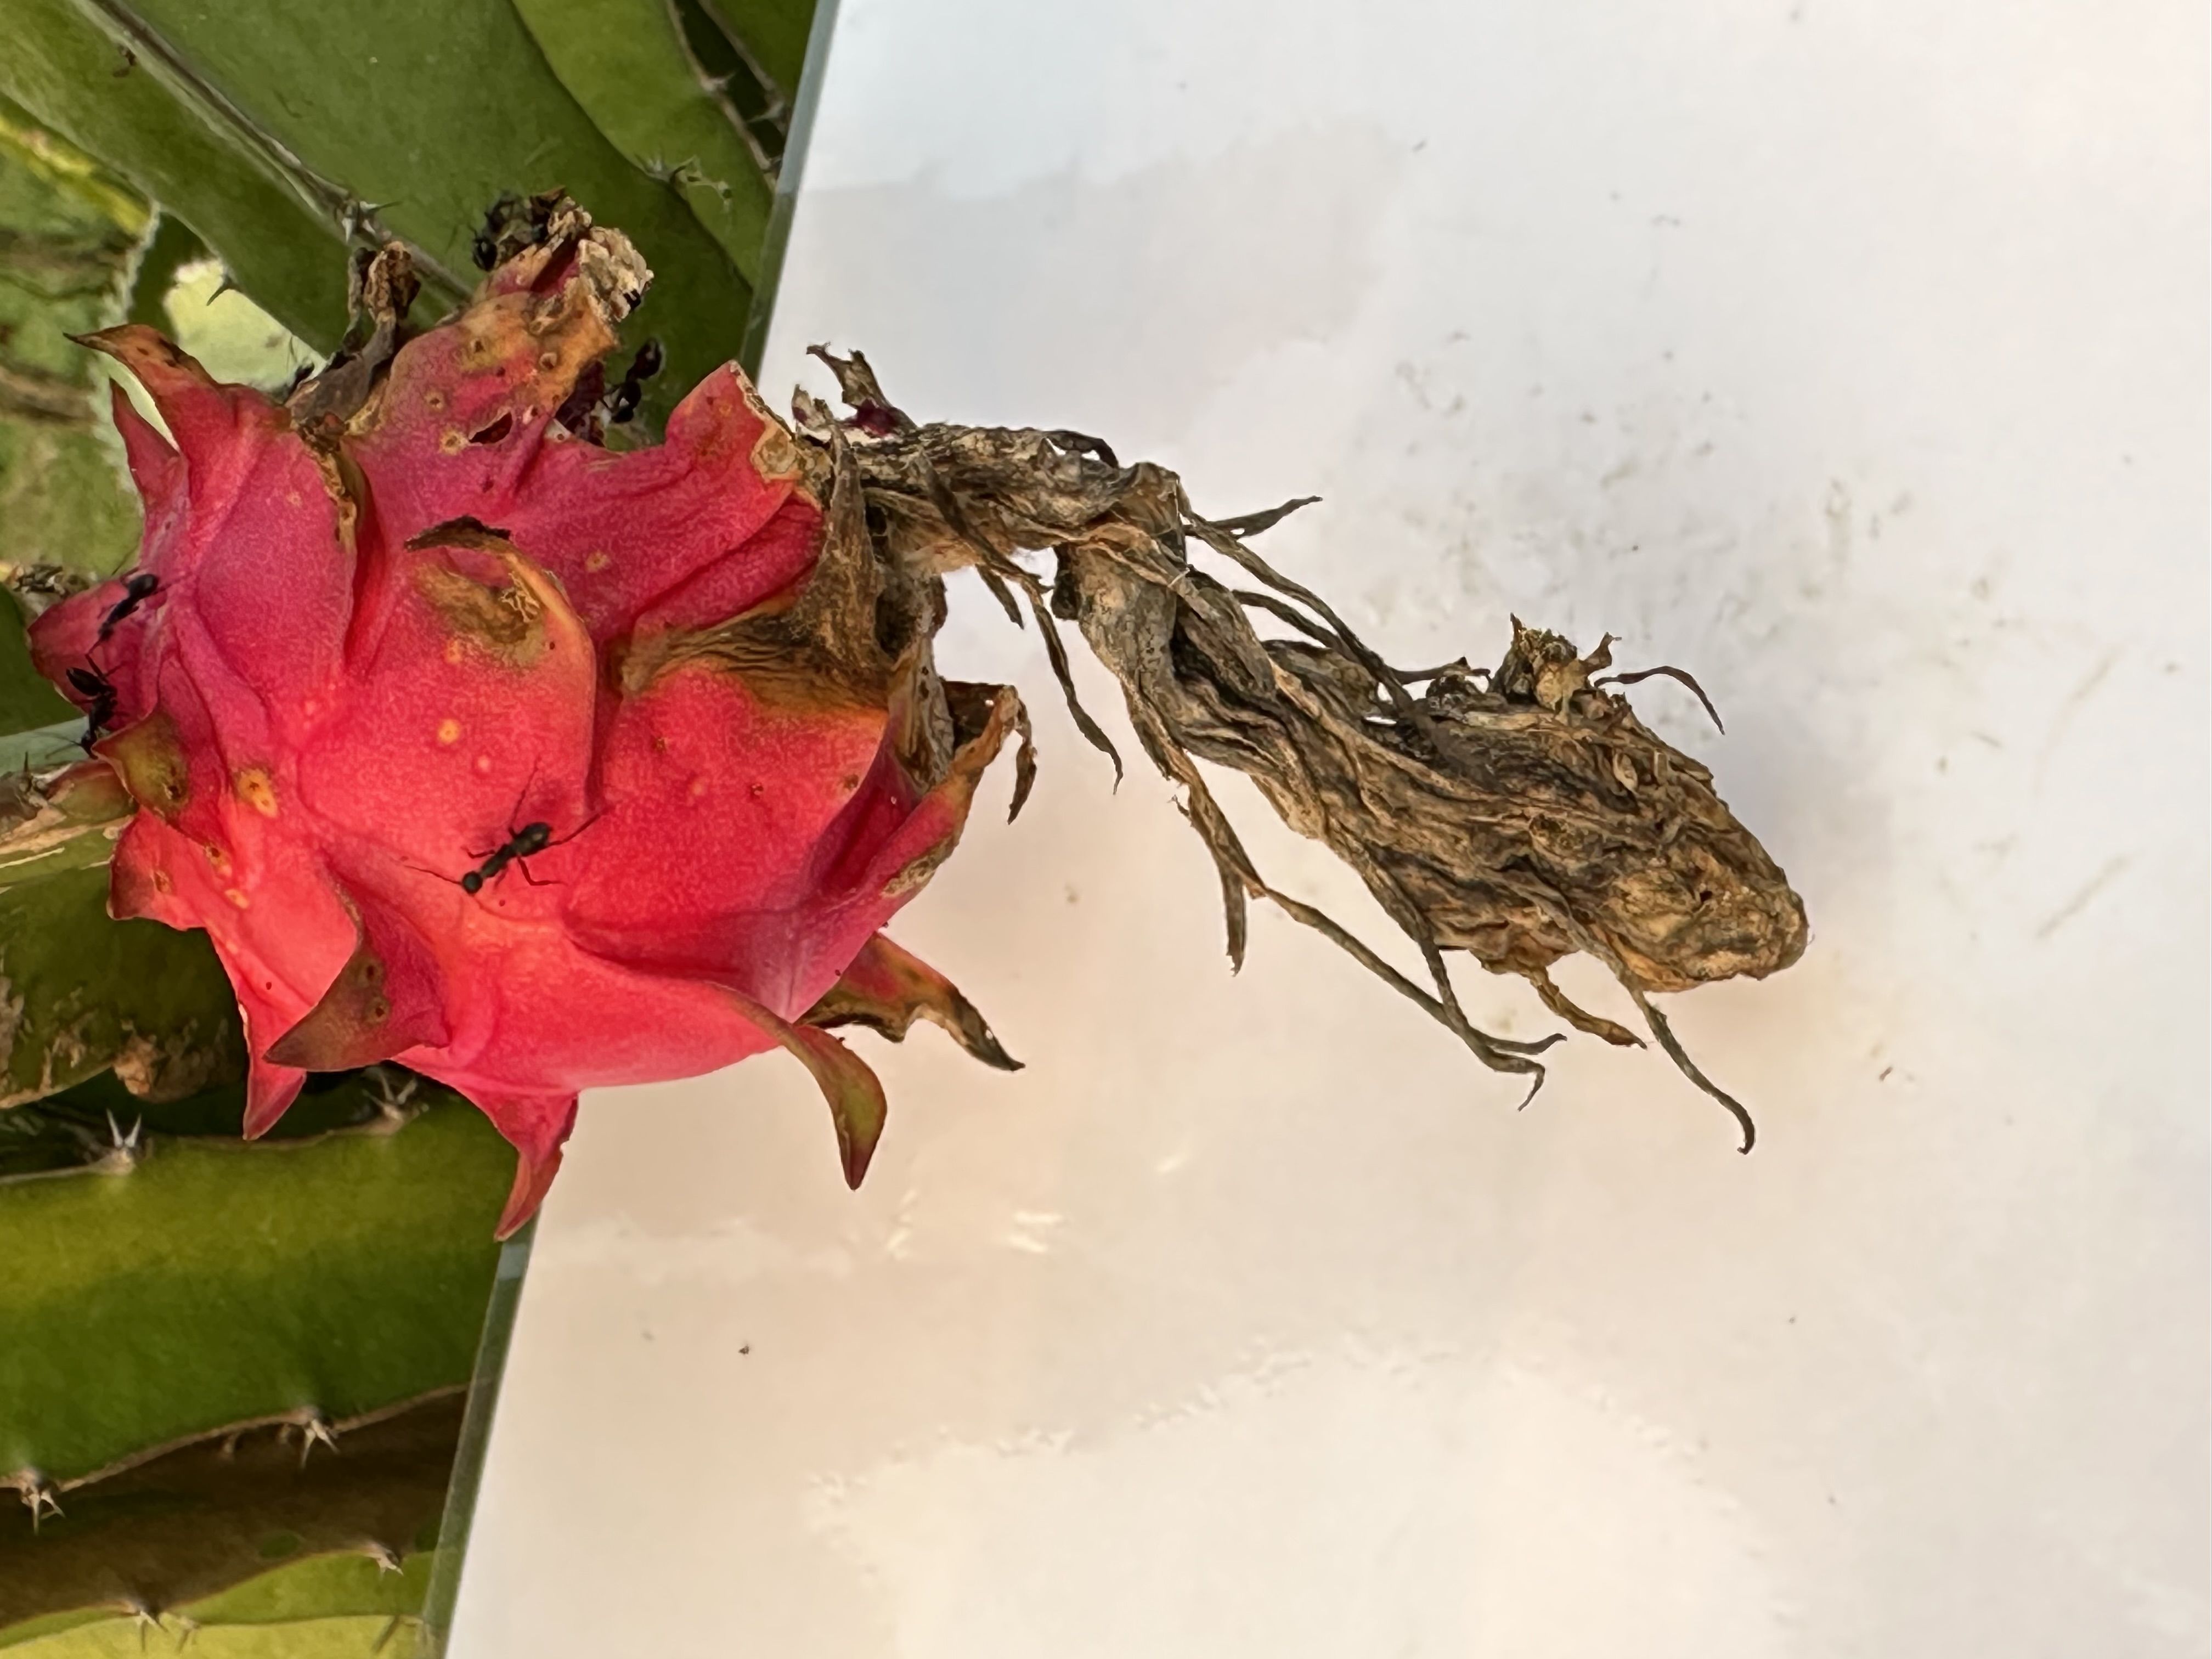
Label: Bad fruit